Ancient Greek comedy

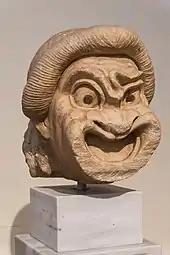
Marble image of a theatre mask, 2nd-century BC.

The most important Old Comic dramatist is Aristophanes (born in 446 BC). His works, with their pungent political satire and abundance of sexual and scatological innuendo, effectively define the genre today. Aristophanes lampooned the most important personalities and institutions of his day, as can be seen, for example, in his buffoonish portrayal of Socrates in "The Clouds", and in his racy anti-war farce "Lysistrata". He was one of a large number of comic poets working in Athens in the late 5th century, his most important contemporary rivals being Hermippus and Eupolis.